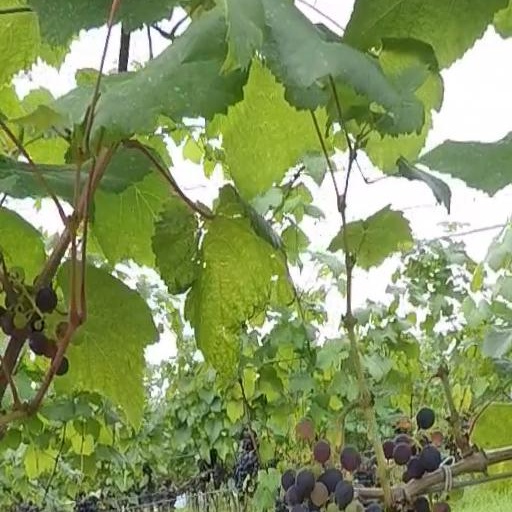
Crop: grape